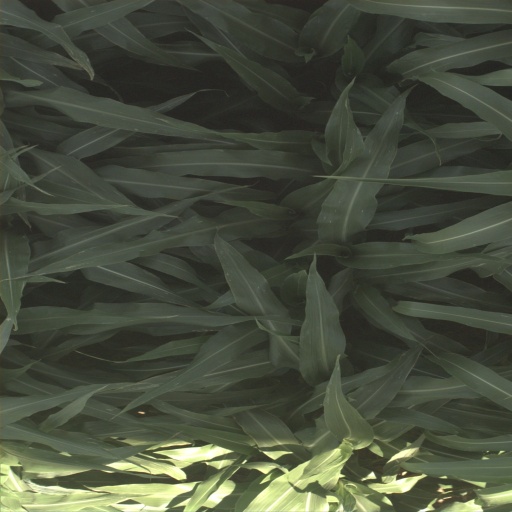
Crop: sorghum